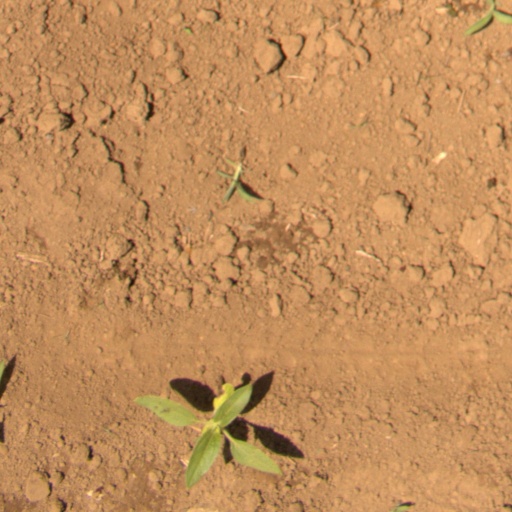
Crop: Jerusalem artichoke